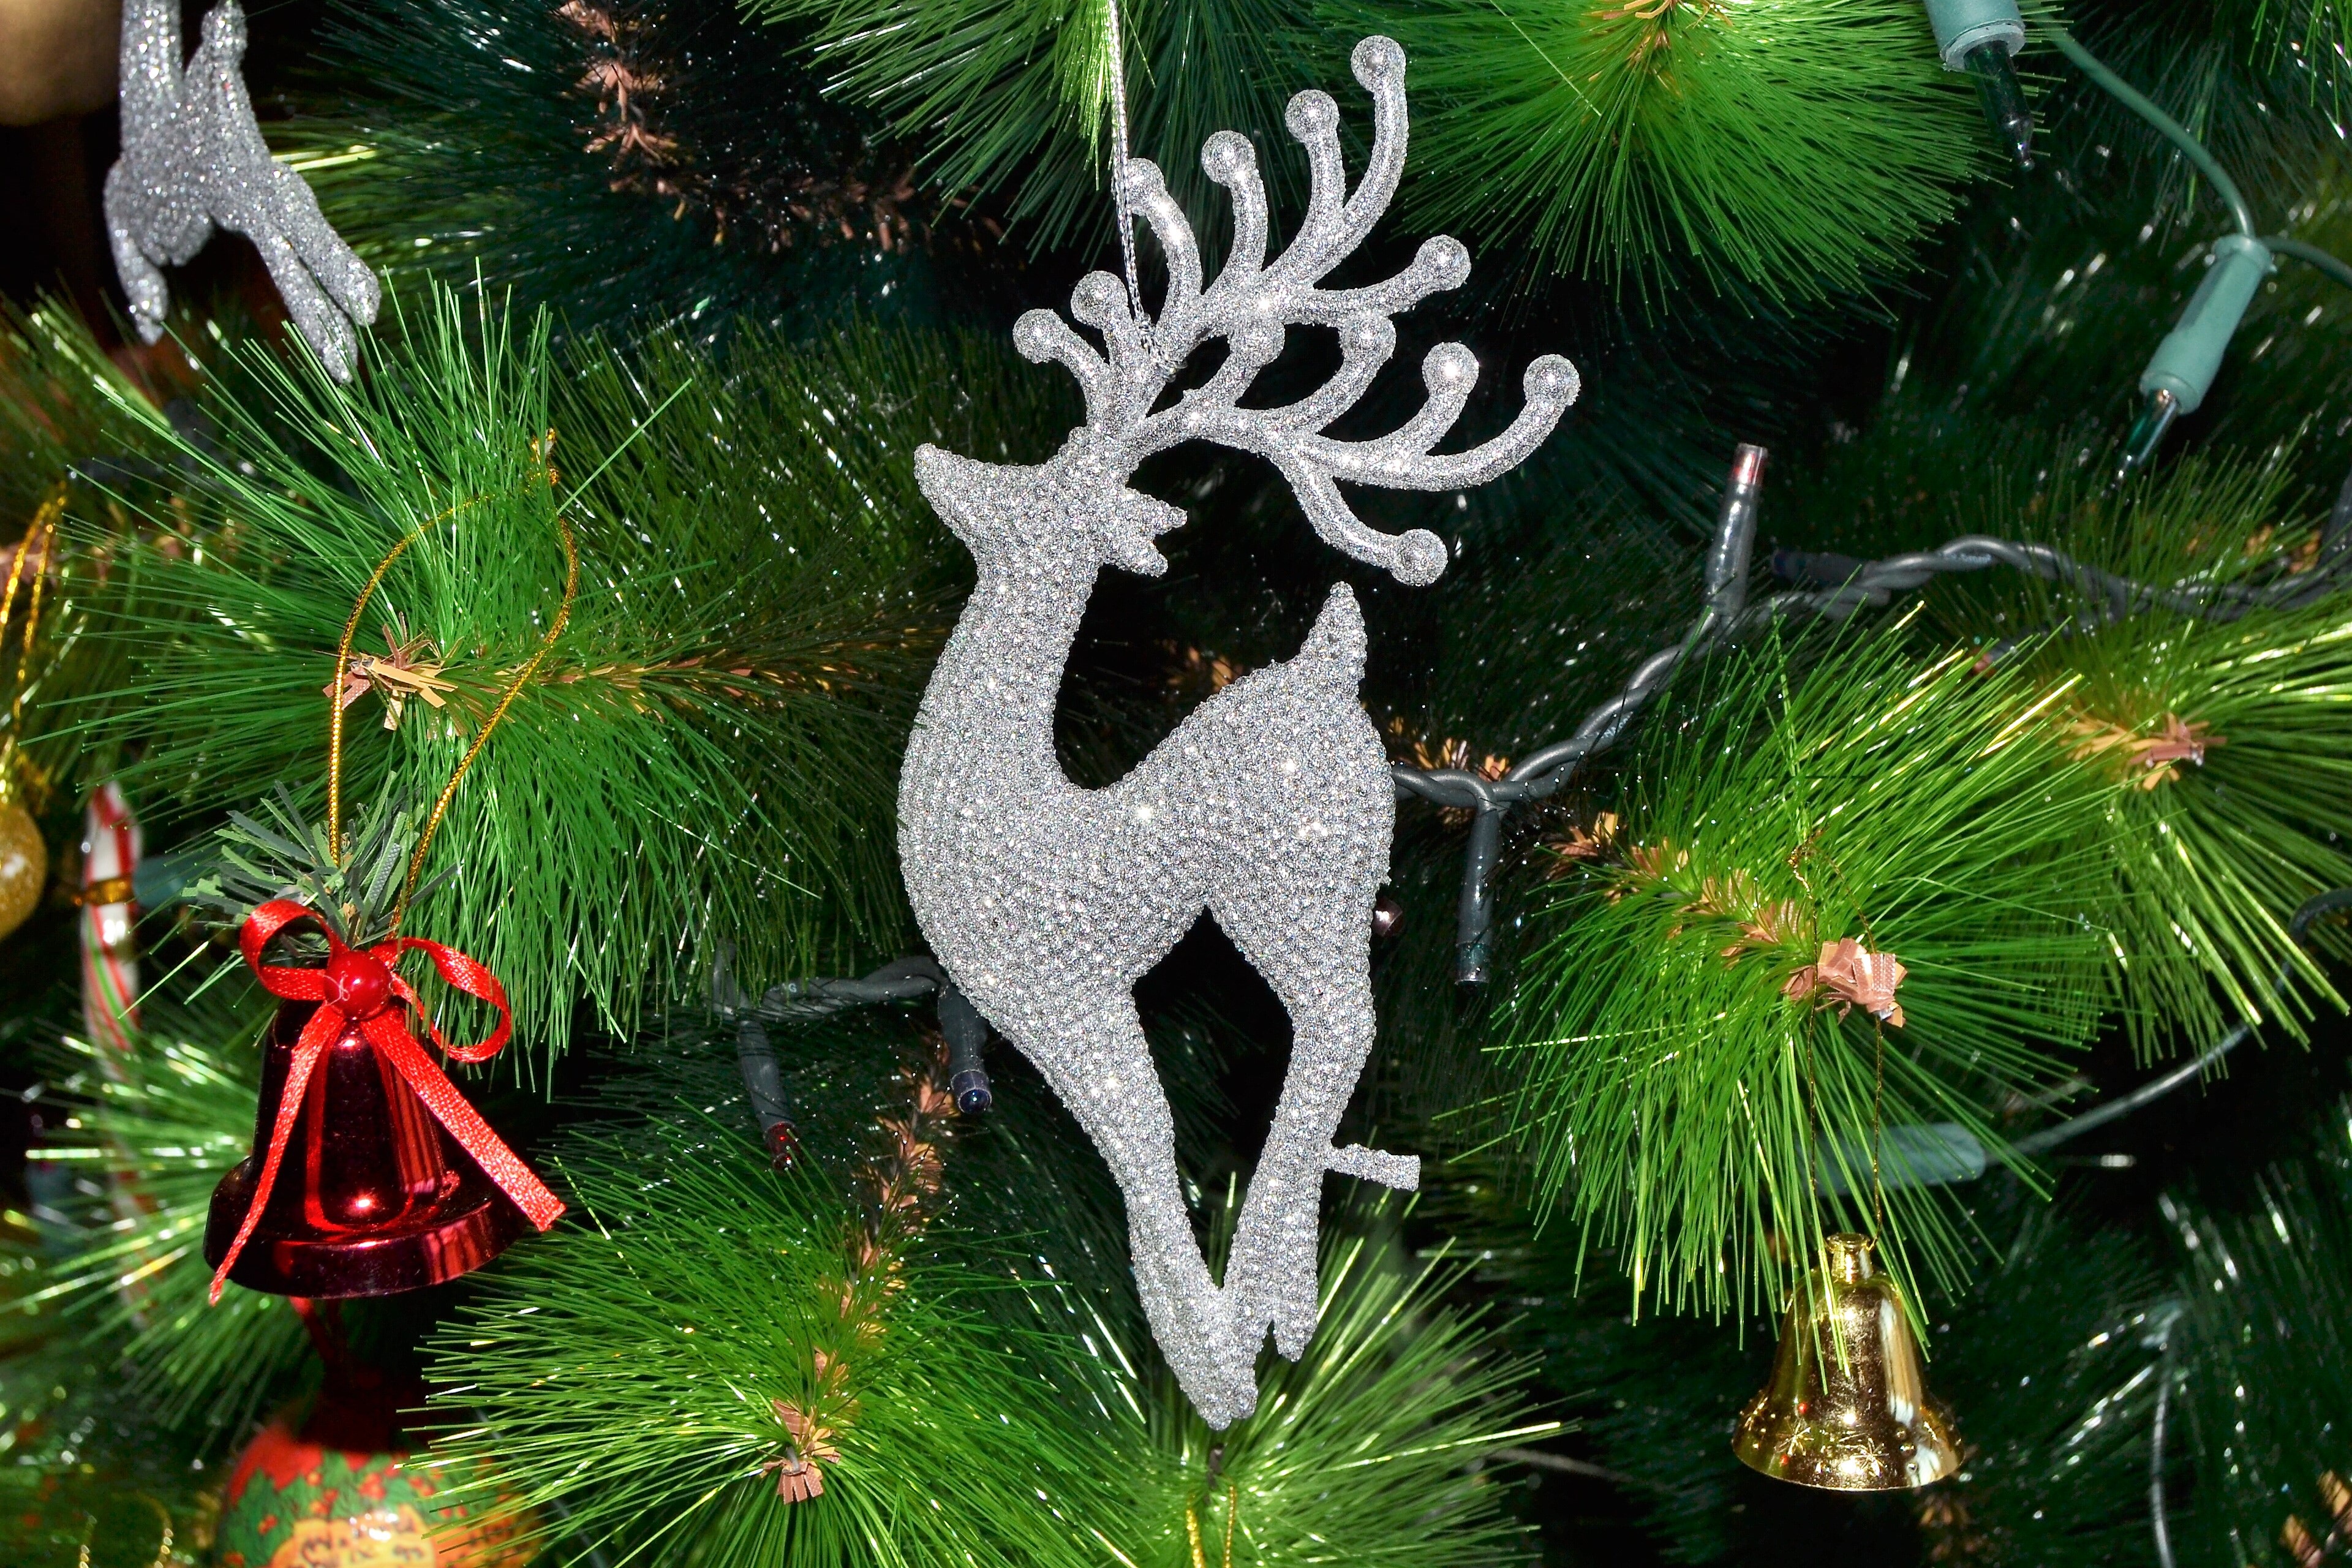
tree, branch, holiday, christmas, fir, decor, christmas tree, conifer, christmas decoration, spruce, event, merry christmas, woody plant